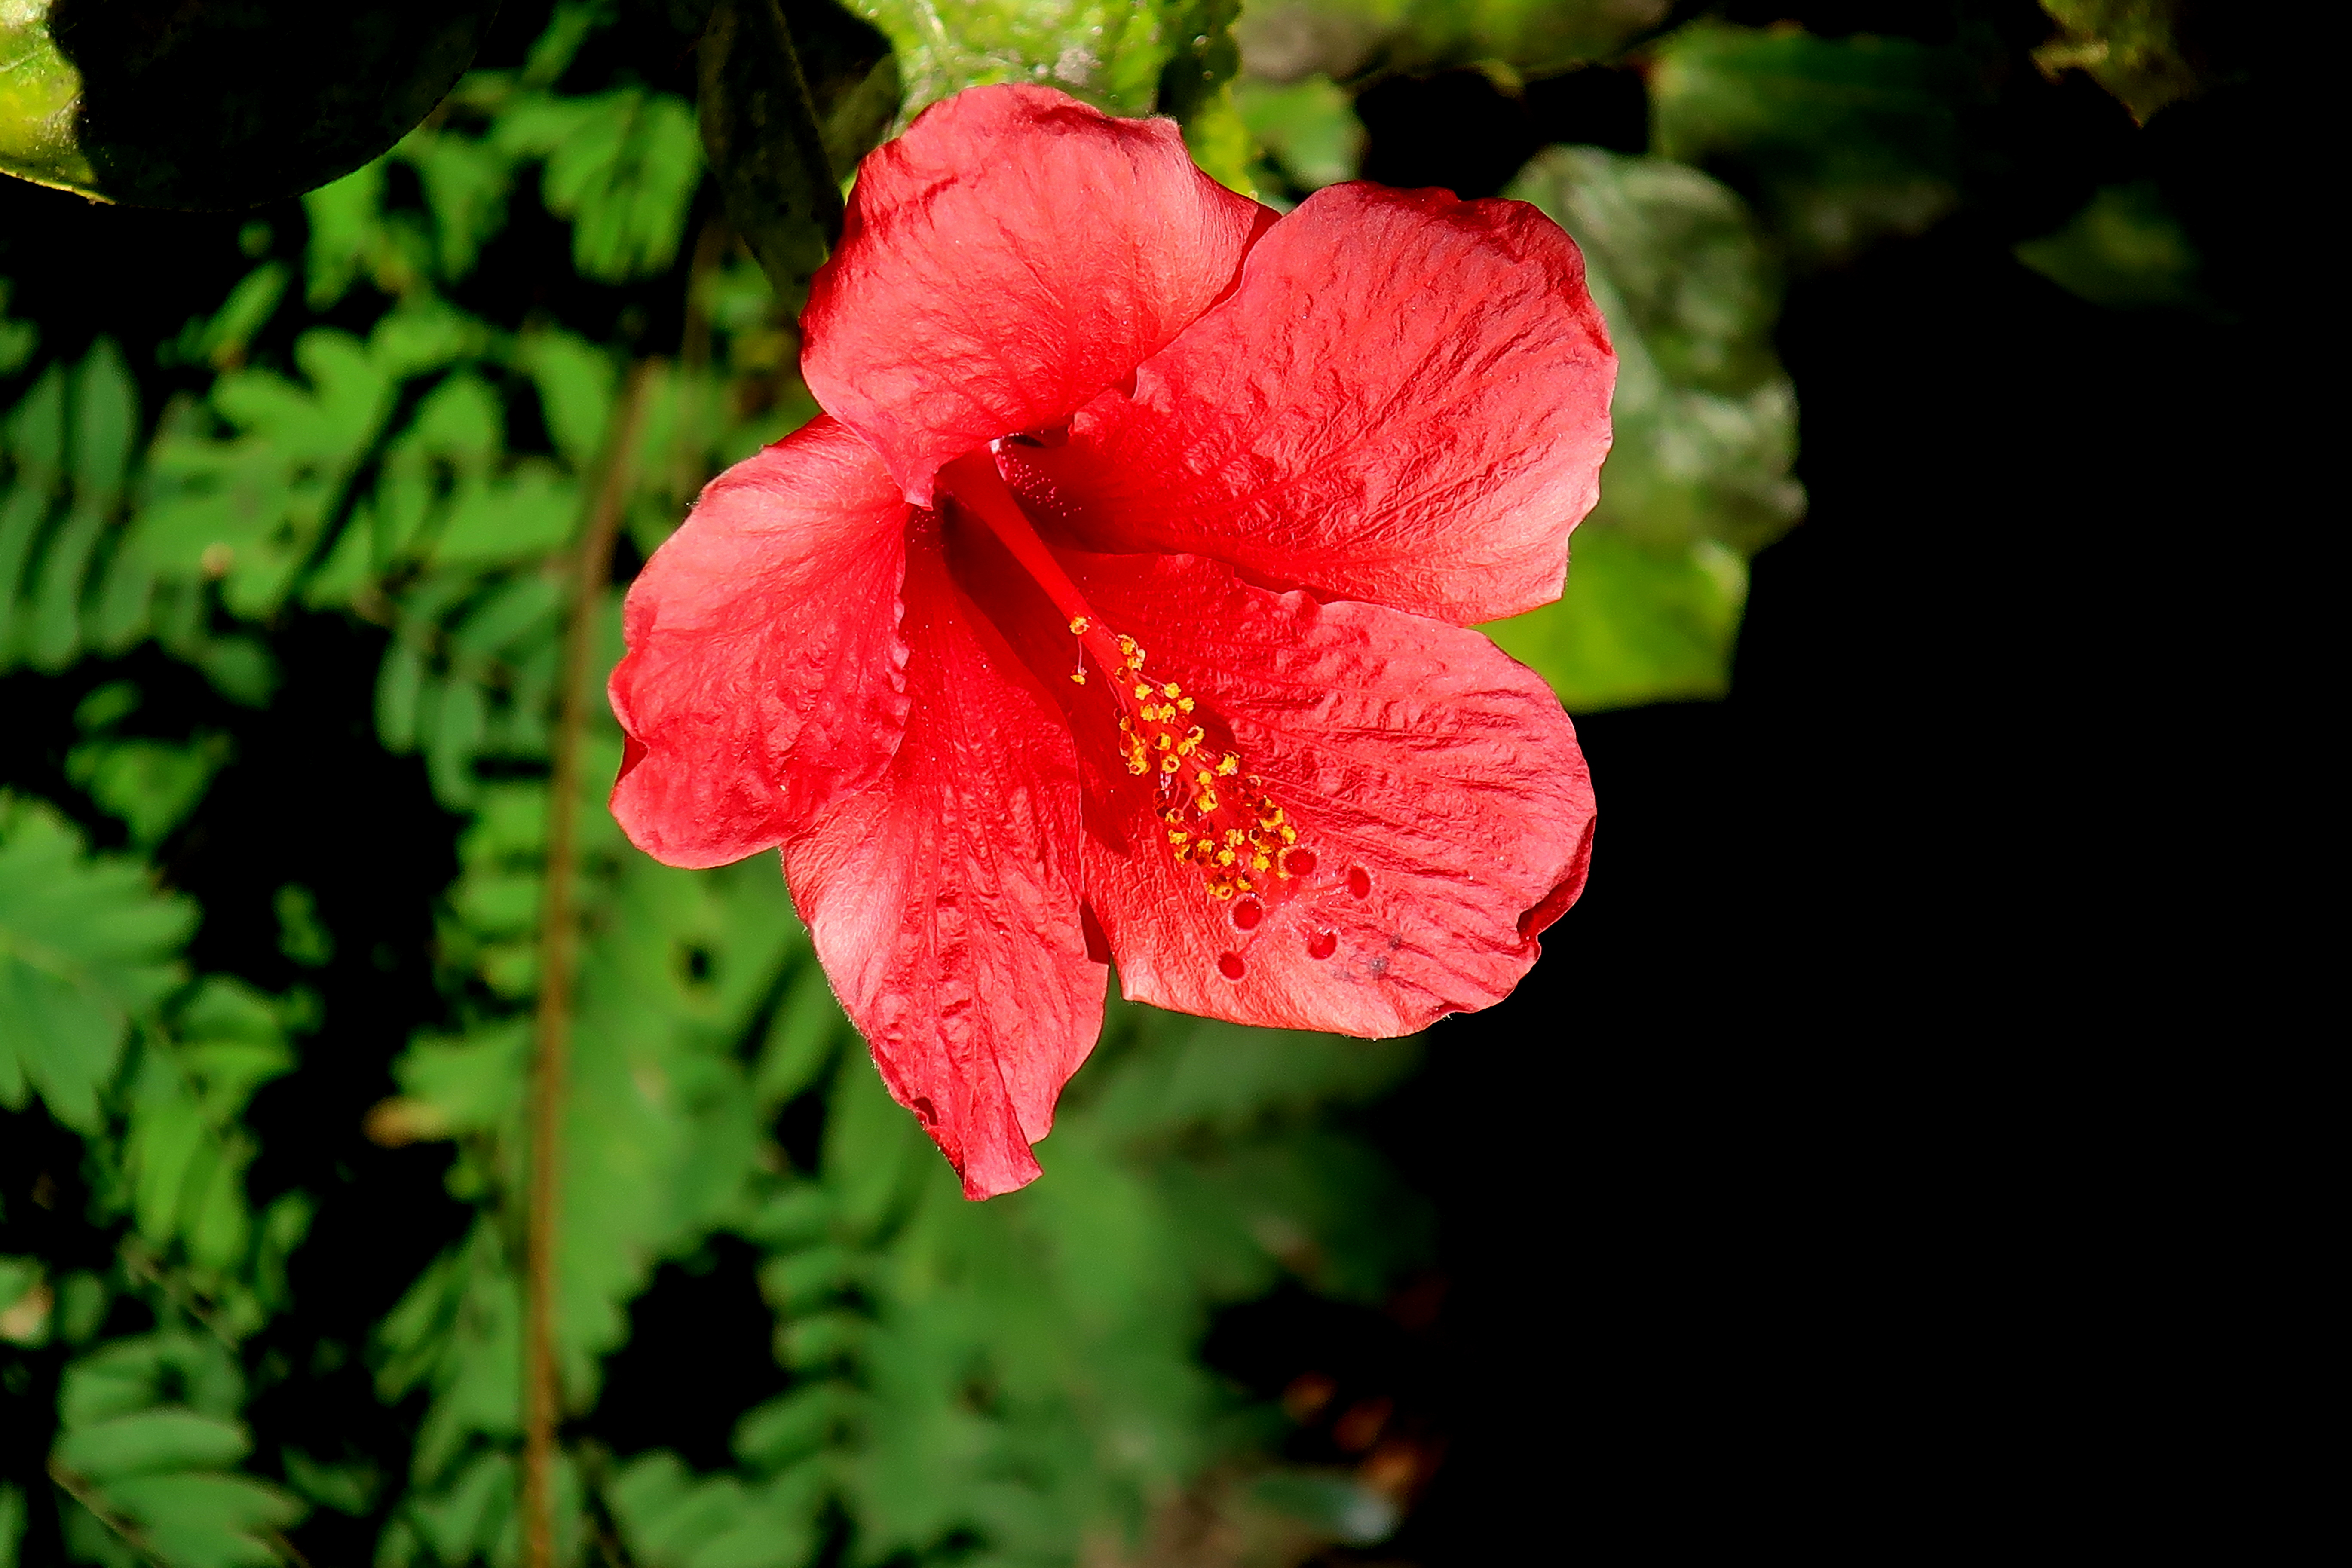
nature, outdoor, blossom, plant, white, field, photography, meadow, sunlight, leaf, flower, petal, bloom, summer, floral, decoration, spring, green, color, natural, fresh, botany, colorful, yellow, garden, flora, season, botanical, wildflower, close up, bright, day, narcissus, lily, yellow flowers, macro photography, flowering plant, plant stem, land plant, Hawaiian hibiscus, chinese hibiscus, terrestrial plant, annual plant, herbaceous plant, peach, pollen, shrub, malvales, china rose, coquelicot, pattern, still life photography, Pedicel